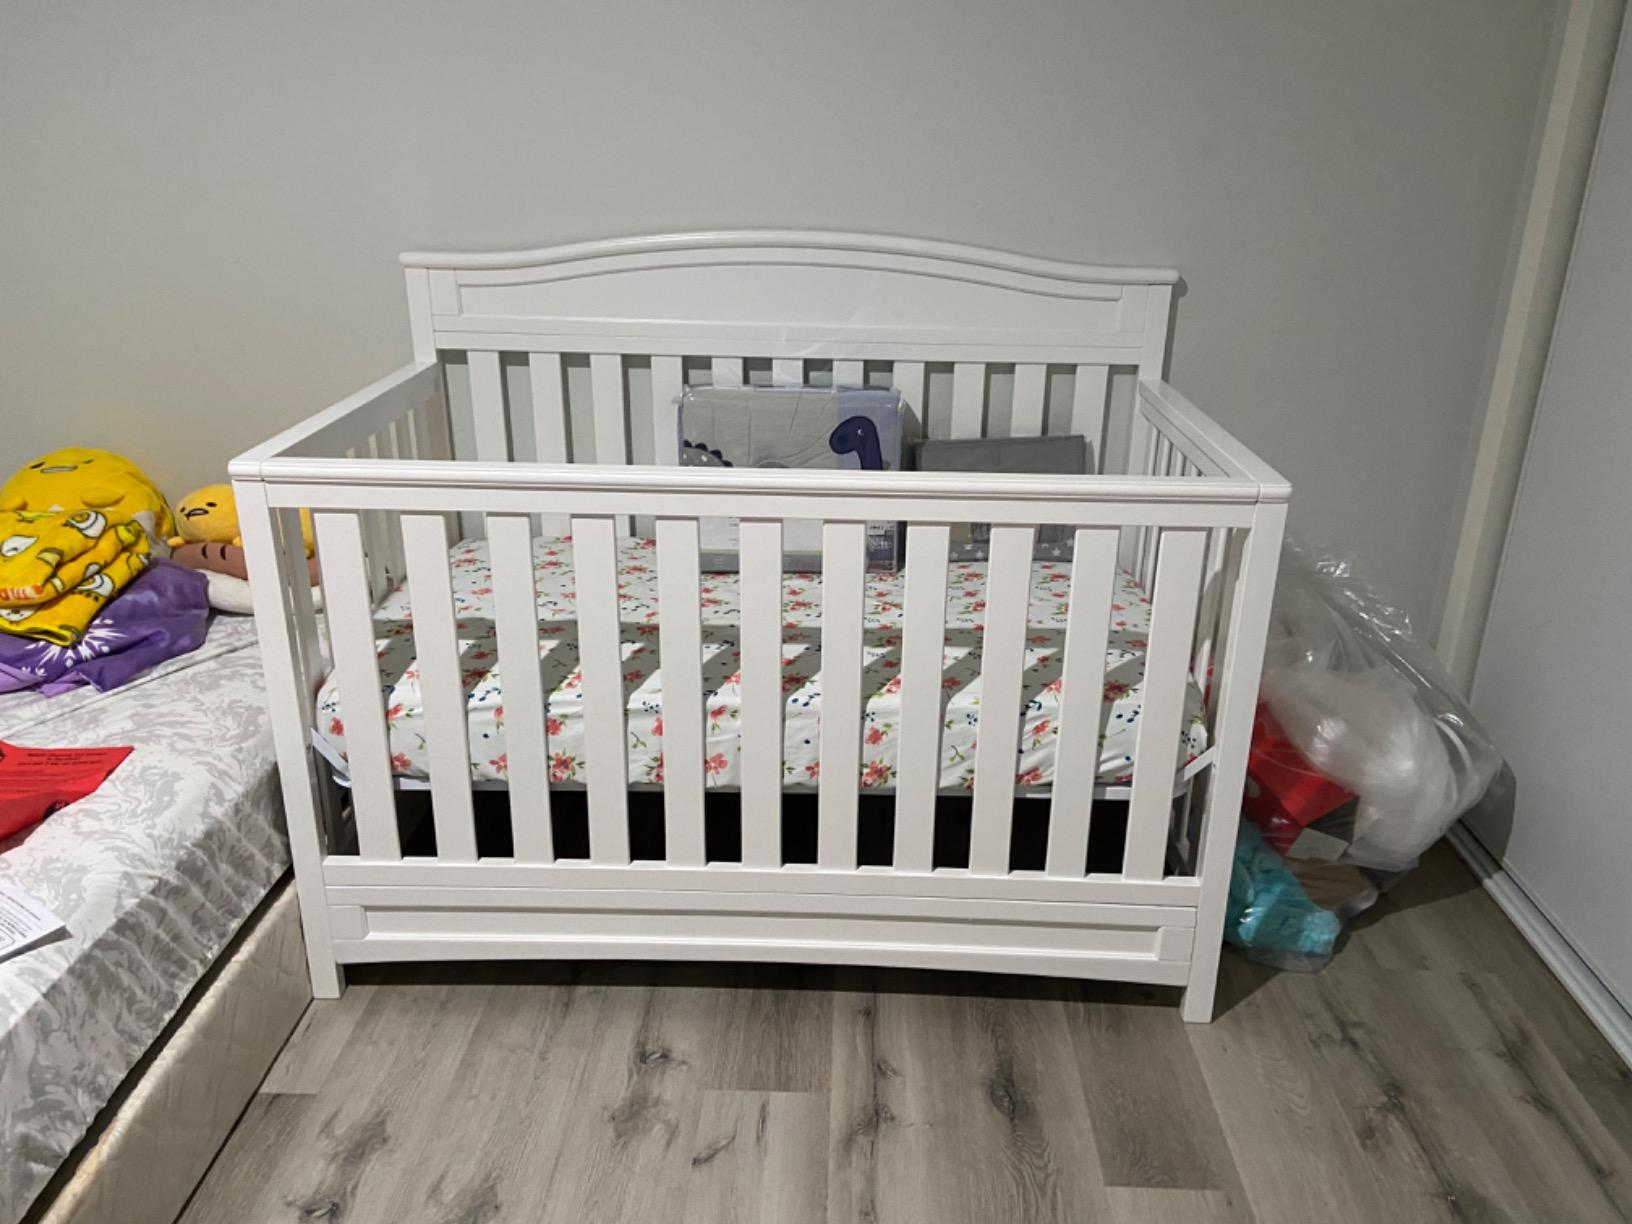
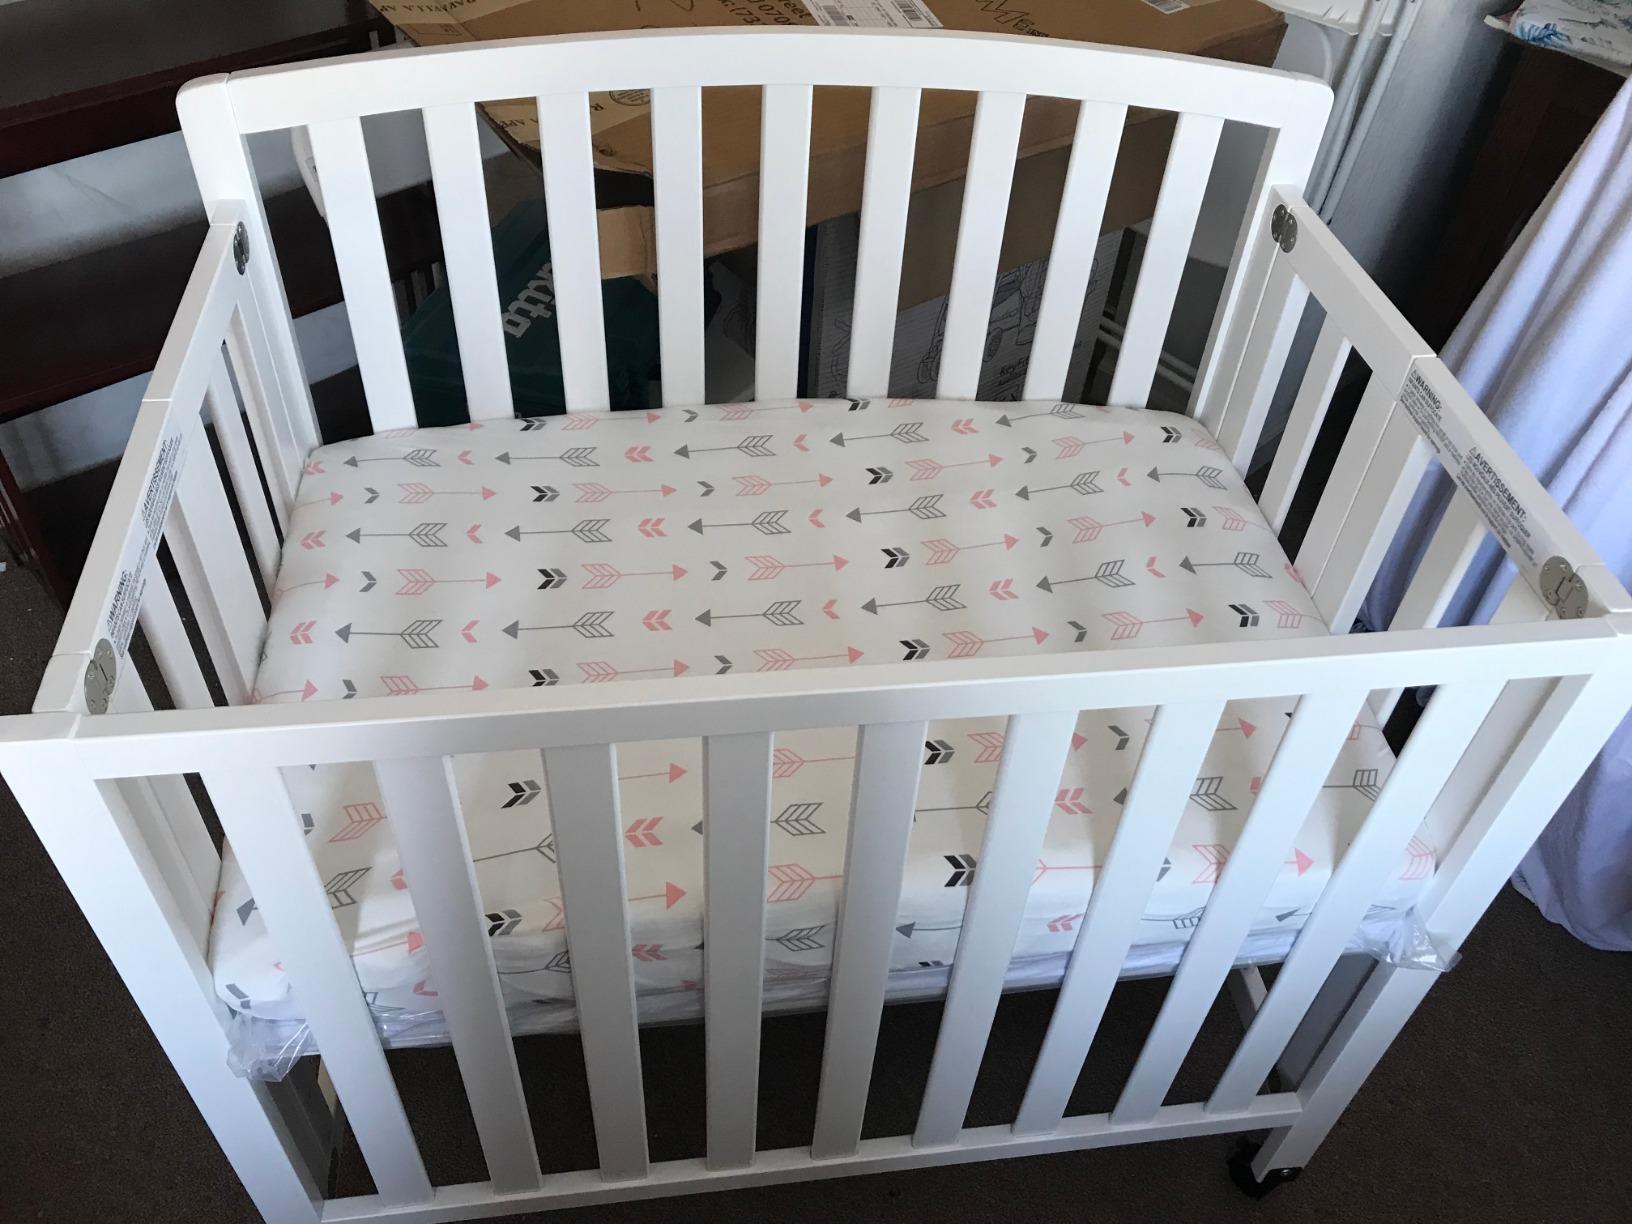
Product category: products_crib
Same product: no